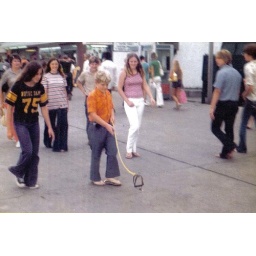
Toby walking his dog on the Virginia Beach boardwalk in 1974